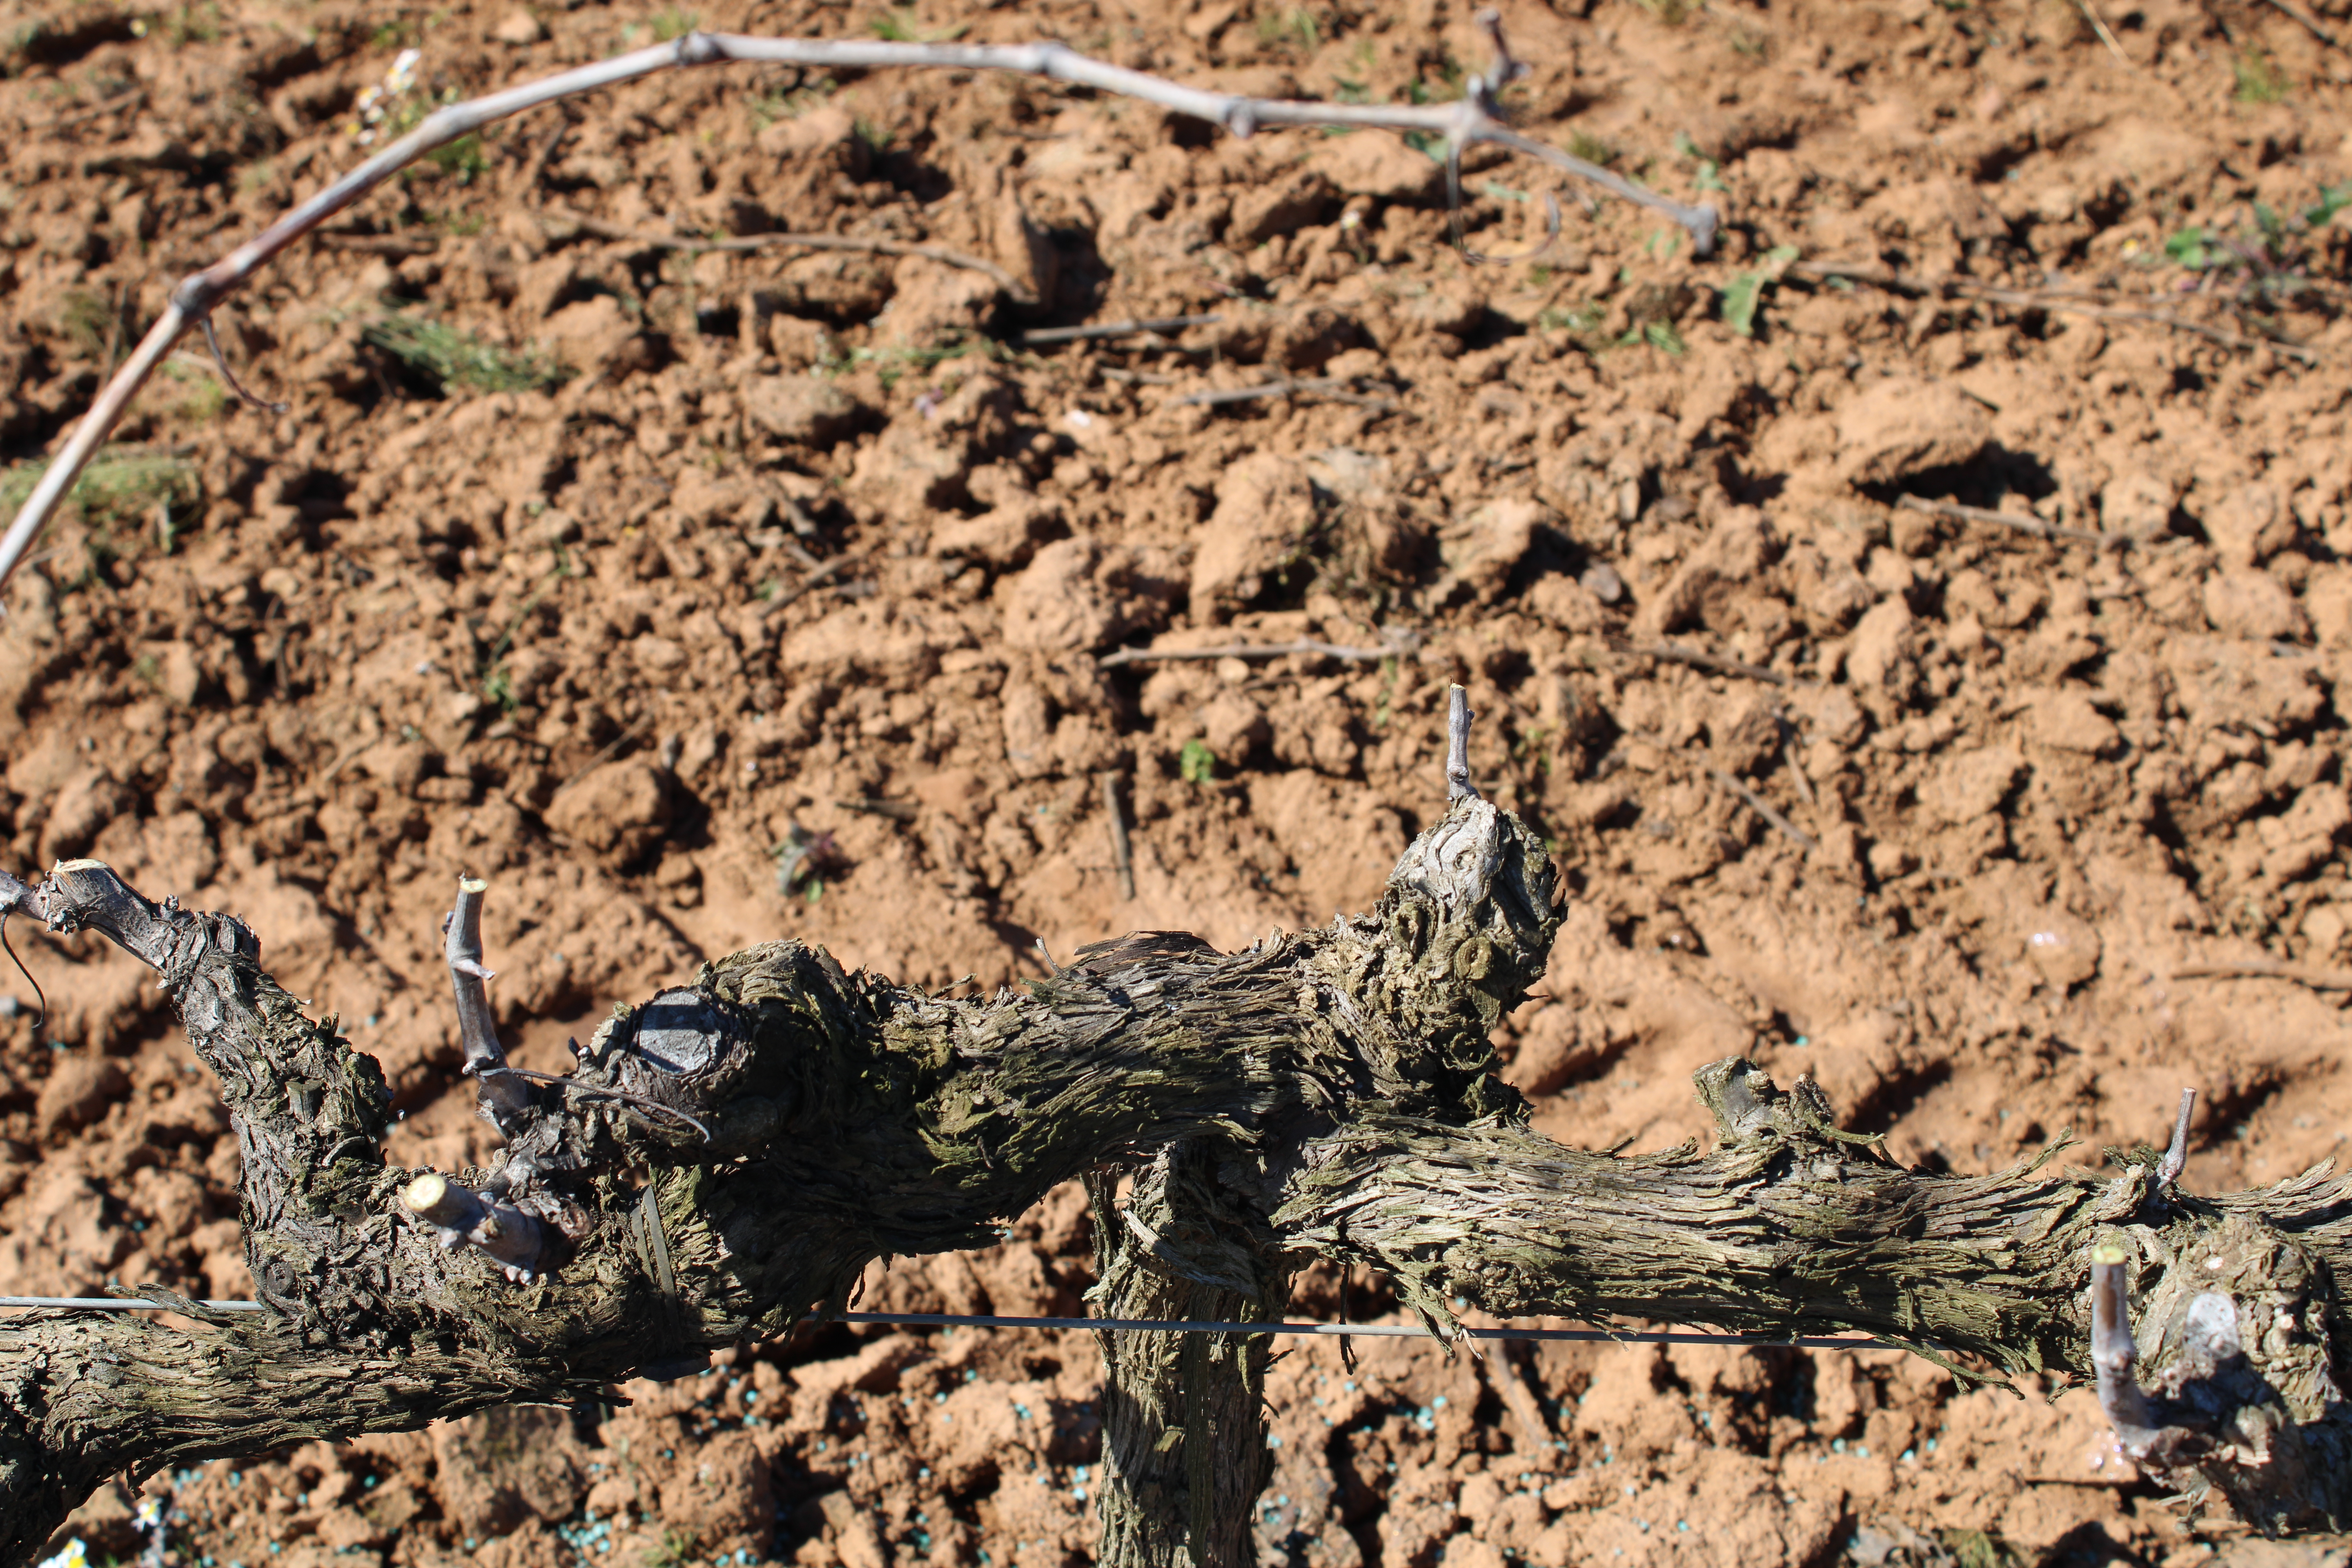
Unpruned shoots: 0
Pruned shoots: 5
Trunks: 1